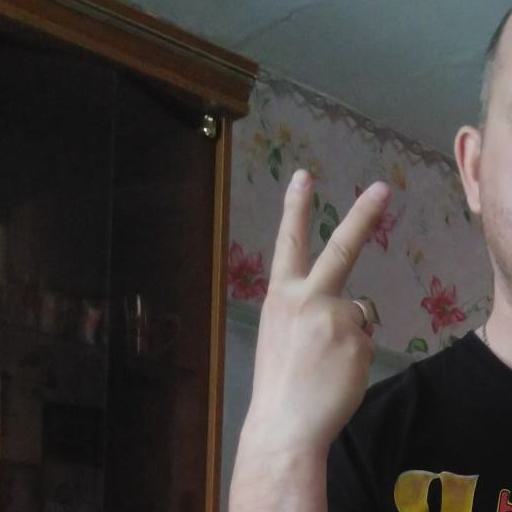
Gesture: peace_inverted